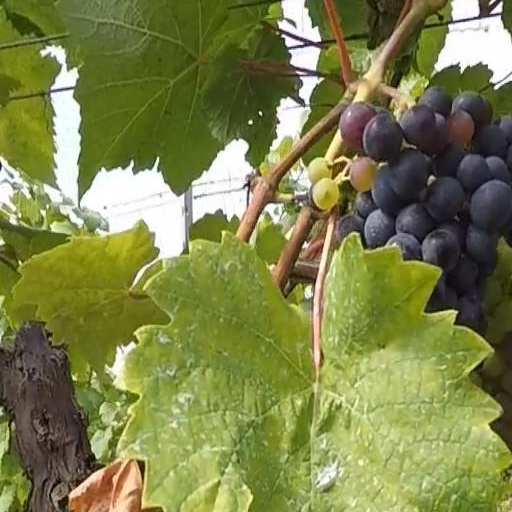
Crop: grape